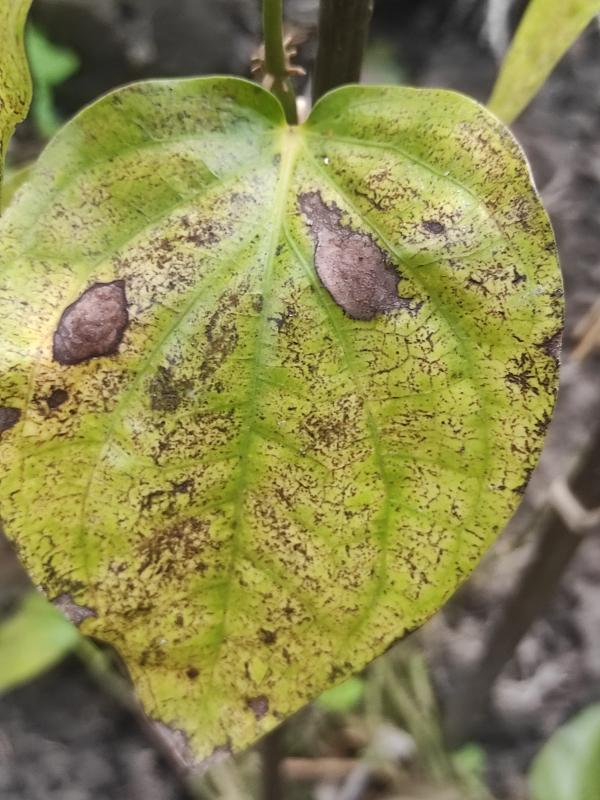
Label: Fungal_Brown_Spot_Disease